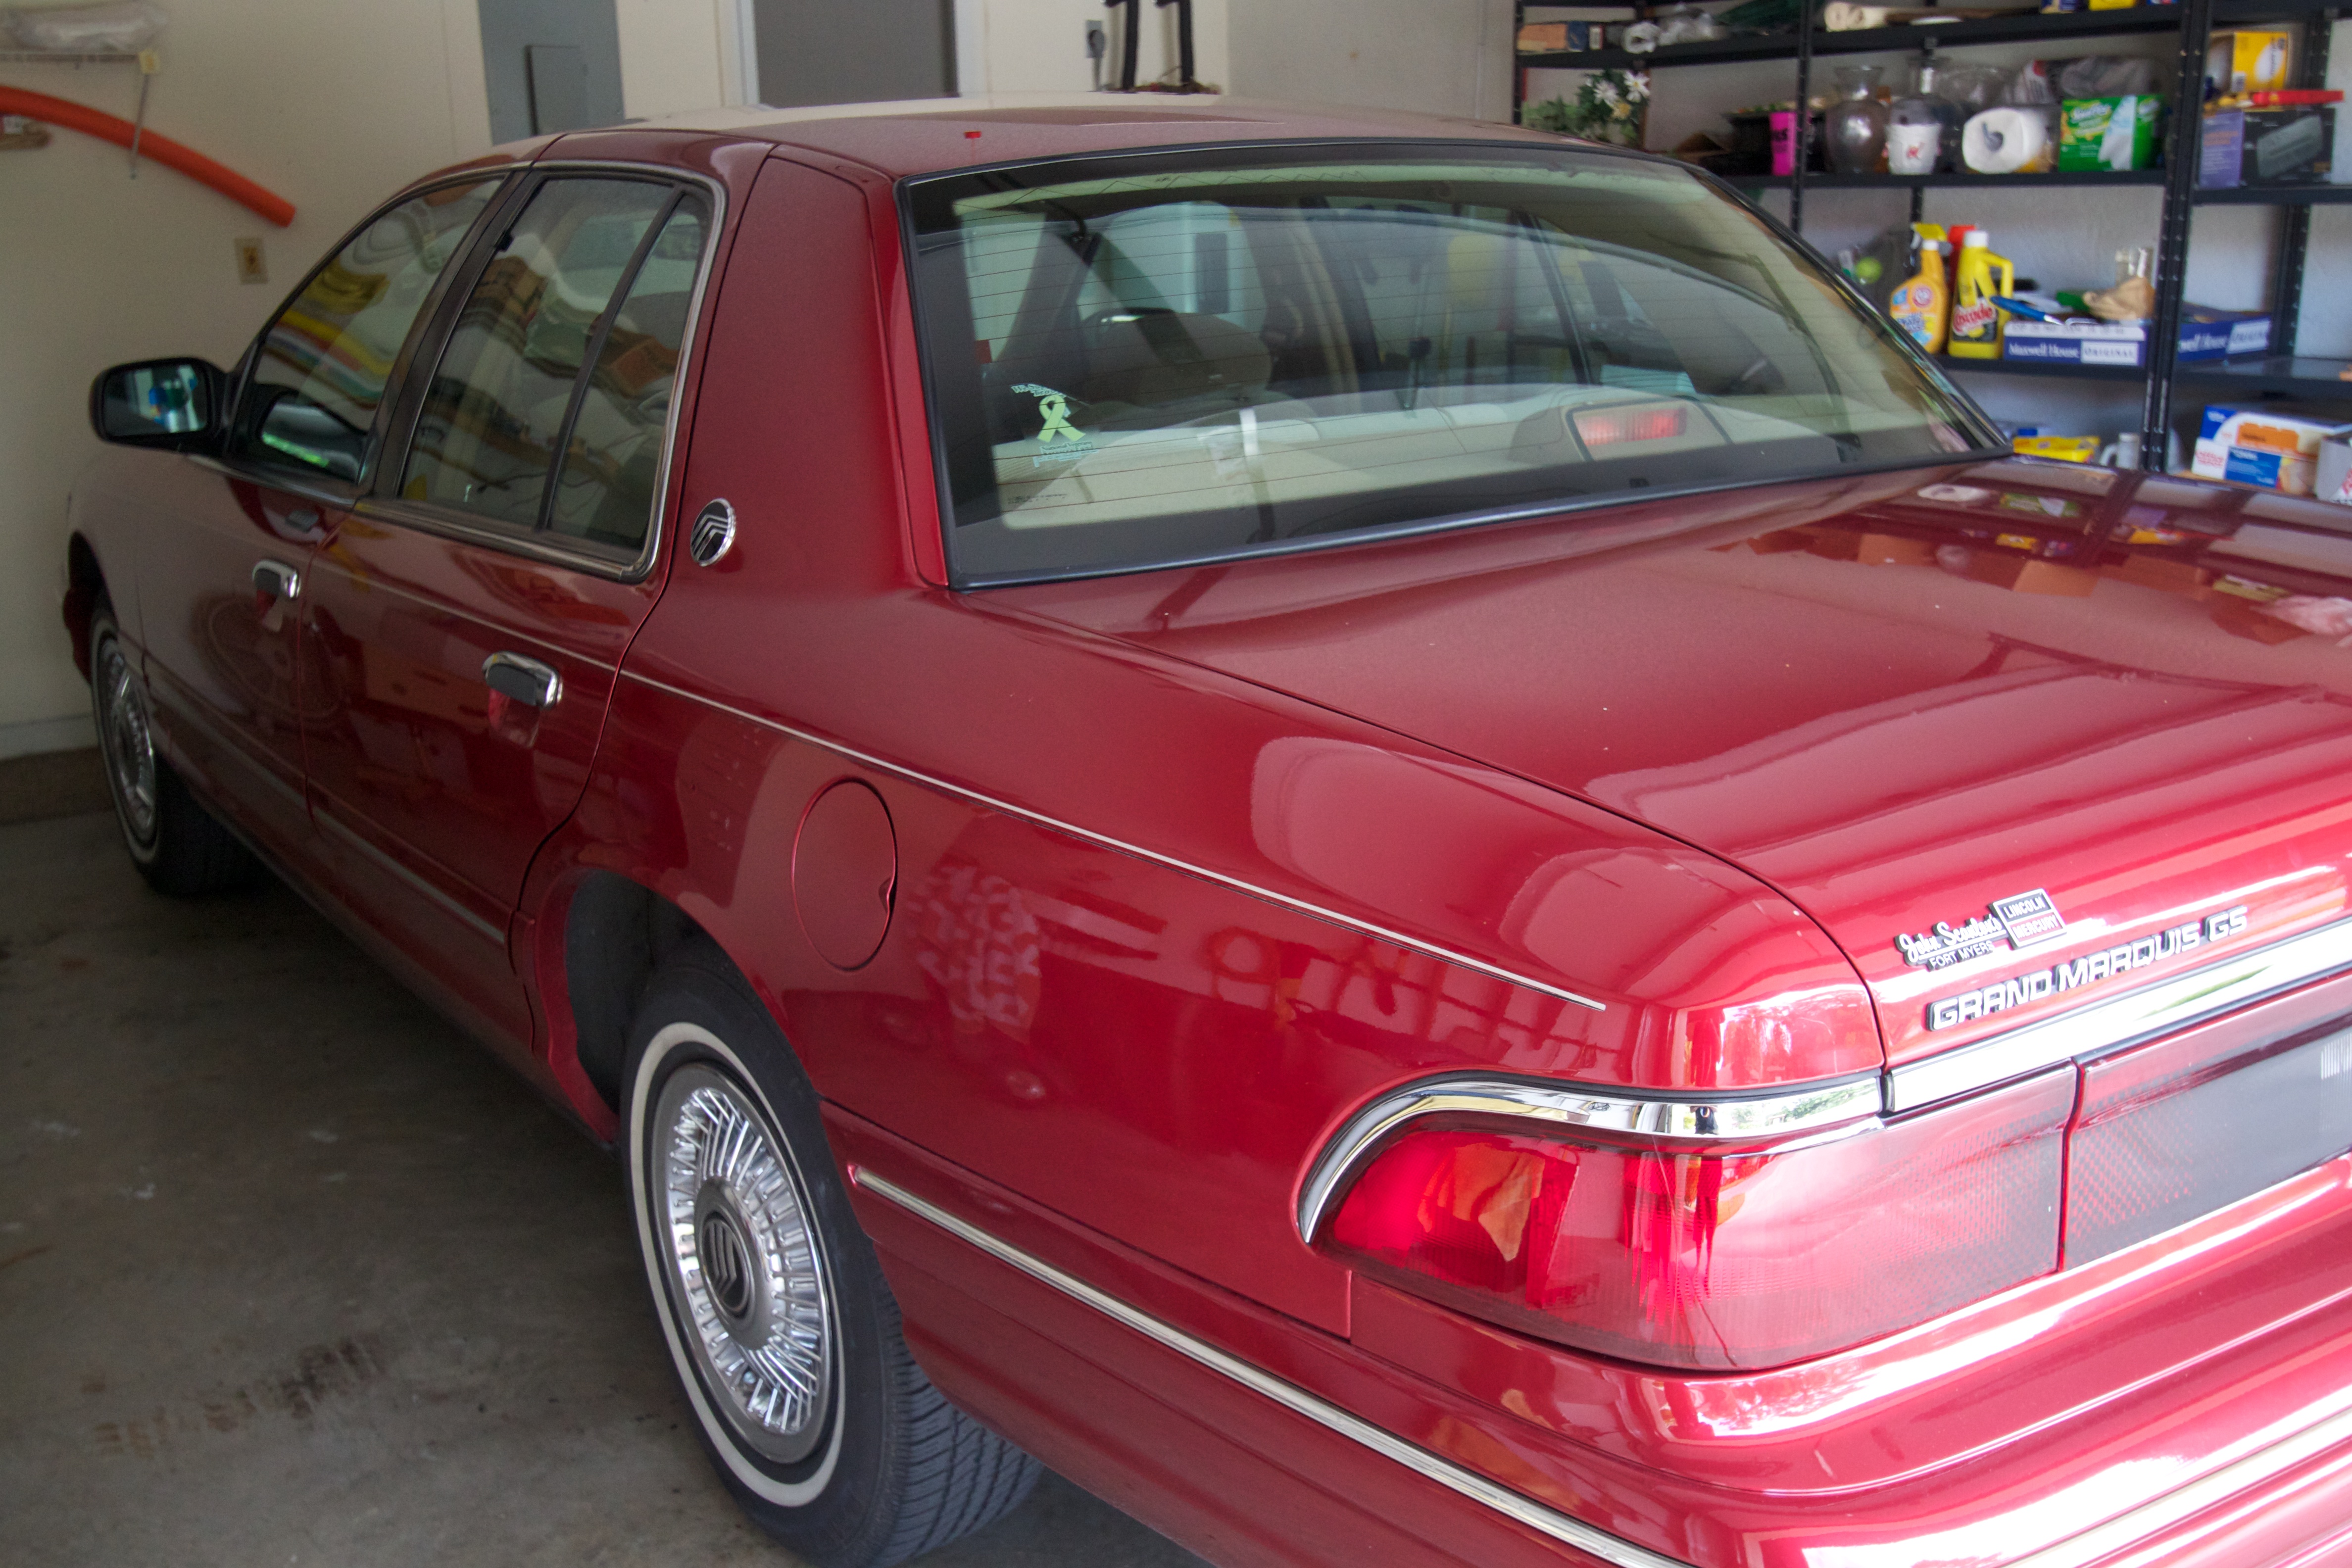
car, vehicle, ford, sedan, odyssey, land vehicle, automobile make, automotive exterior, compact car, luxury vehicle, performance car, executive car, mid size car, ford crown victoria, ford crown victoria police interceptor, full size car